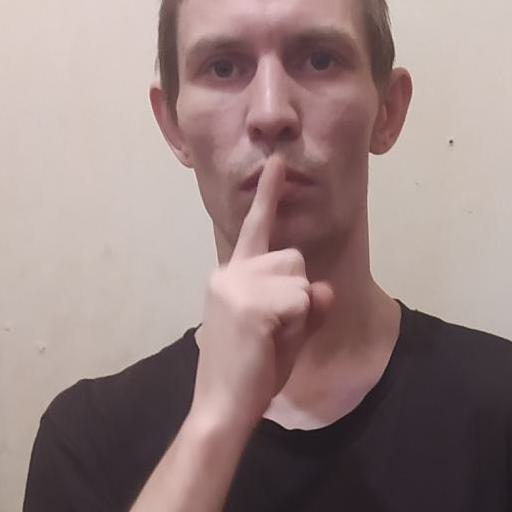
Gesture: mute